Burnt Candlemas

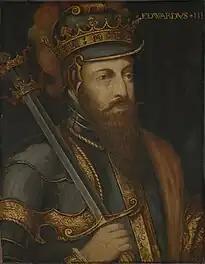

Edward moved his army up the River Tweed to Roxburgh by mid-January 1356. On 20 January Balliol surrendered his nominal position as king of Scotland in favour of Edward, his overlord, in exchange for a generous pension. The modern historian Clifford Rogers has suggested this may have been a way for Edward to put pressure on David II, whom Edward held captive and who was widely acknowledged as king of Scotland, to agree ransom terms. The Scots were unimpressed and on 26 January the English army set off towards Edinburgh. The size of the English army is difficult to assess, but it has been described as a "large ... host" and as being possibly 13,000 strong. They divided into three columns and left a trail of devastation wide behind them. Much of the territory they were despoiling was part of the estates of Patrick of March, one of the leaders of the Scottish assault on Berwick in defiance of the truce.